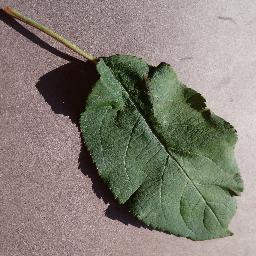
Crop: apple
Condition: healthy